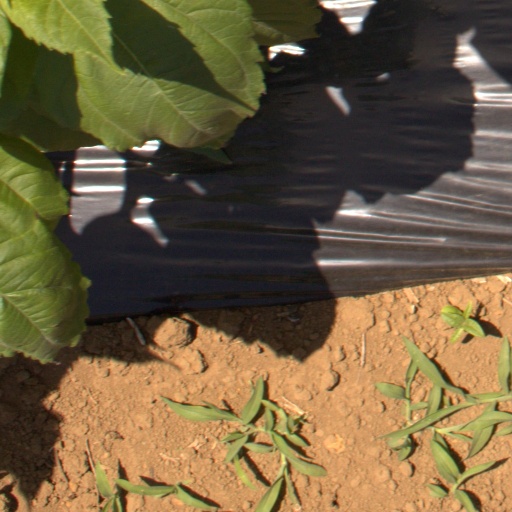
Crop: Jerusalem artichoke